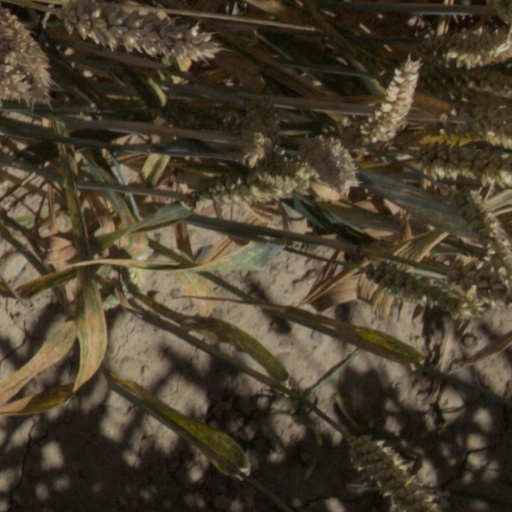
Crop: wheat